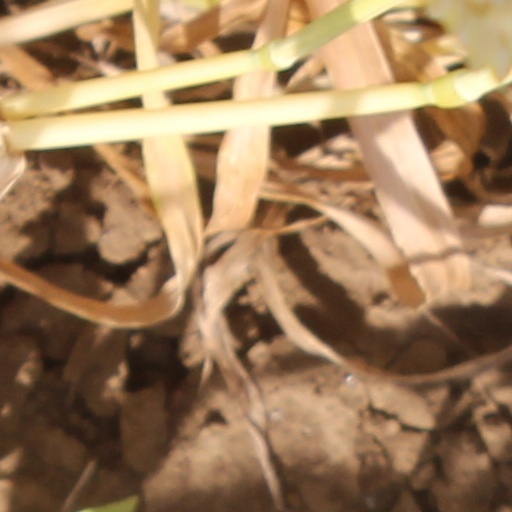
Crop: wheat